Tim Schafer

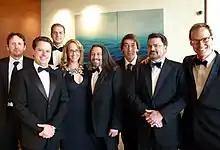
Schafer and other game developers at a BAFTA event in Los Angeles in July 2011. From left: Rod Humble, Louis Castle, David Perry, Brenda Brathwaite, John Romero, Will Wright, Tim Schafer, Chris Hecker.

Schafer worked on an unannounced PlayStation 2 action-adventure game at LucasArts, but it never entered production. Prior to his departure, a number of other developers were leaving LucasArts as the studio shifted away from adventure games. Schafer was approached by his colleagues with the idea of leaving the company to develop PlayStation 2 games on their own; Schafer was initially wary of this believing he felt secure in his position at LucasArts. He left the company in January 2000, to found Double Fine Productions, where he created the platform game "Psychonauts". The game was first released on Xbox in North America on April 19, 2005. While the game was met with critical acclaim, including a Game of the Year award from Eurogamer, it sold poorly at its initial release and led to financial troubles for its publisher Majesco Entertainment. Double Fine reacquired full rights to "Psychonauts" by 2012, allowing them to release the game with improvements for modern systems, and in that year, Schafer stated that "We made more on "Psychonauts" [in 2012] than we ever have before."